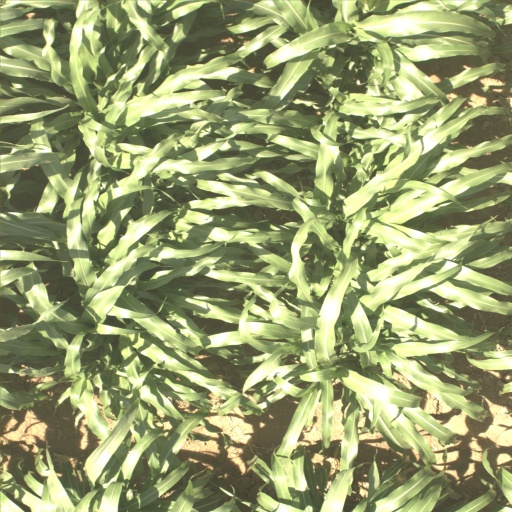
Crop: sorghum